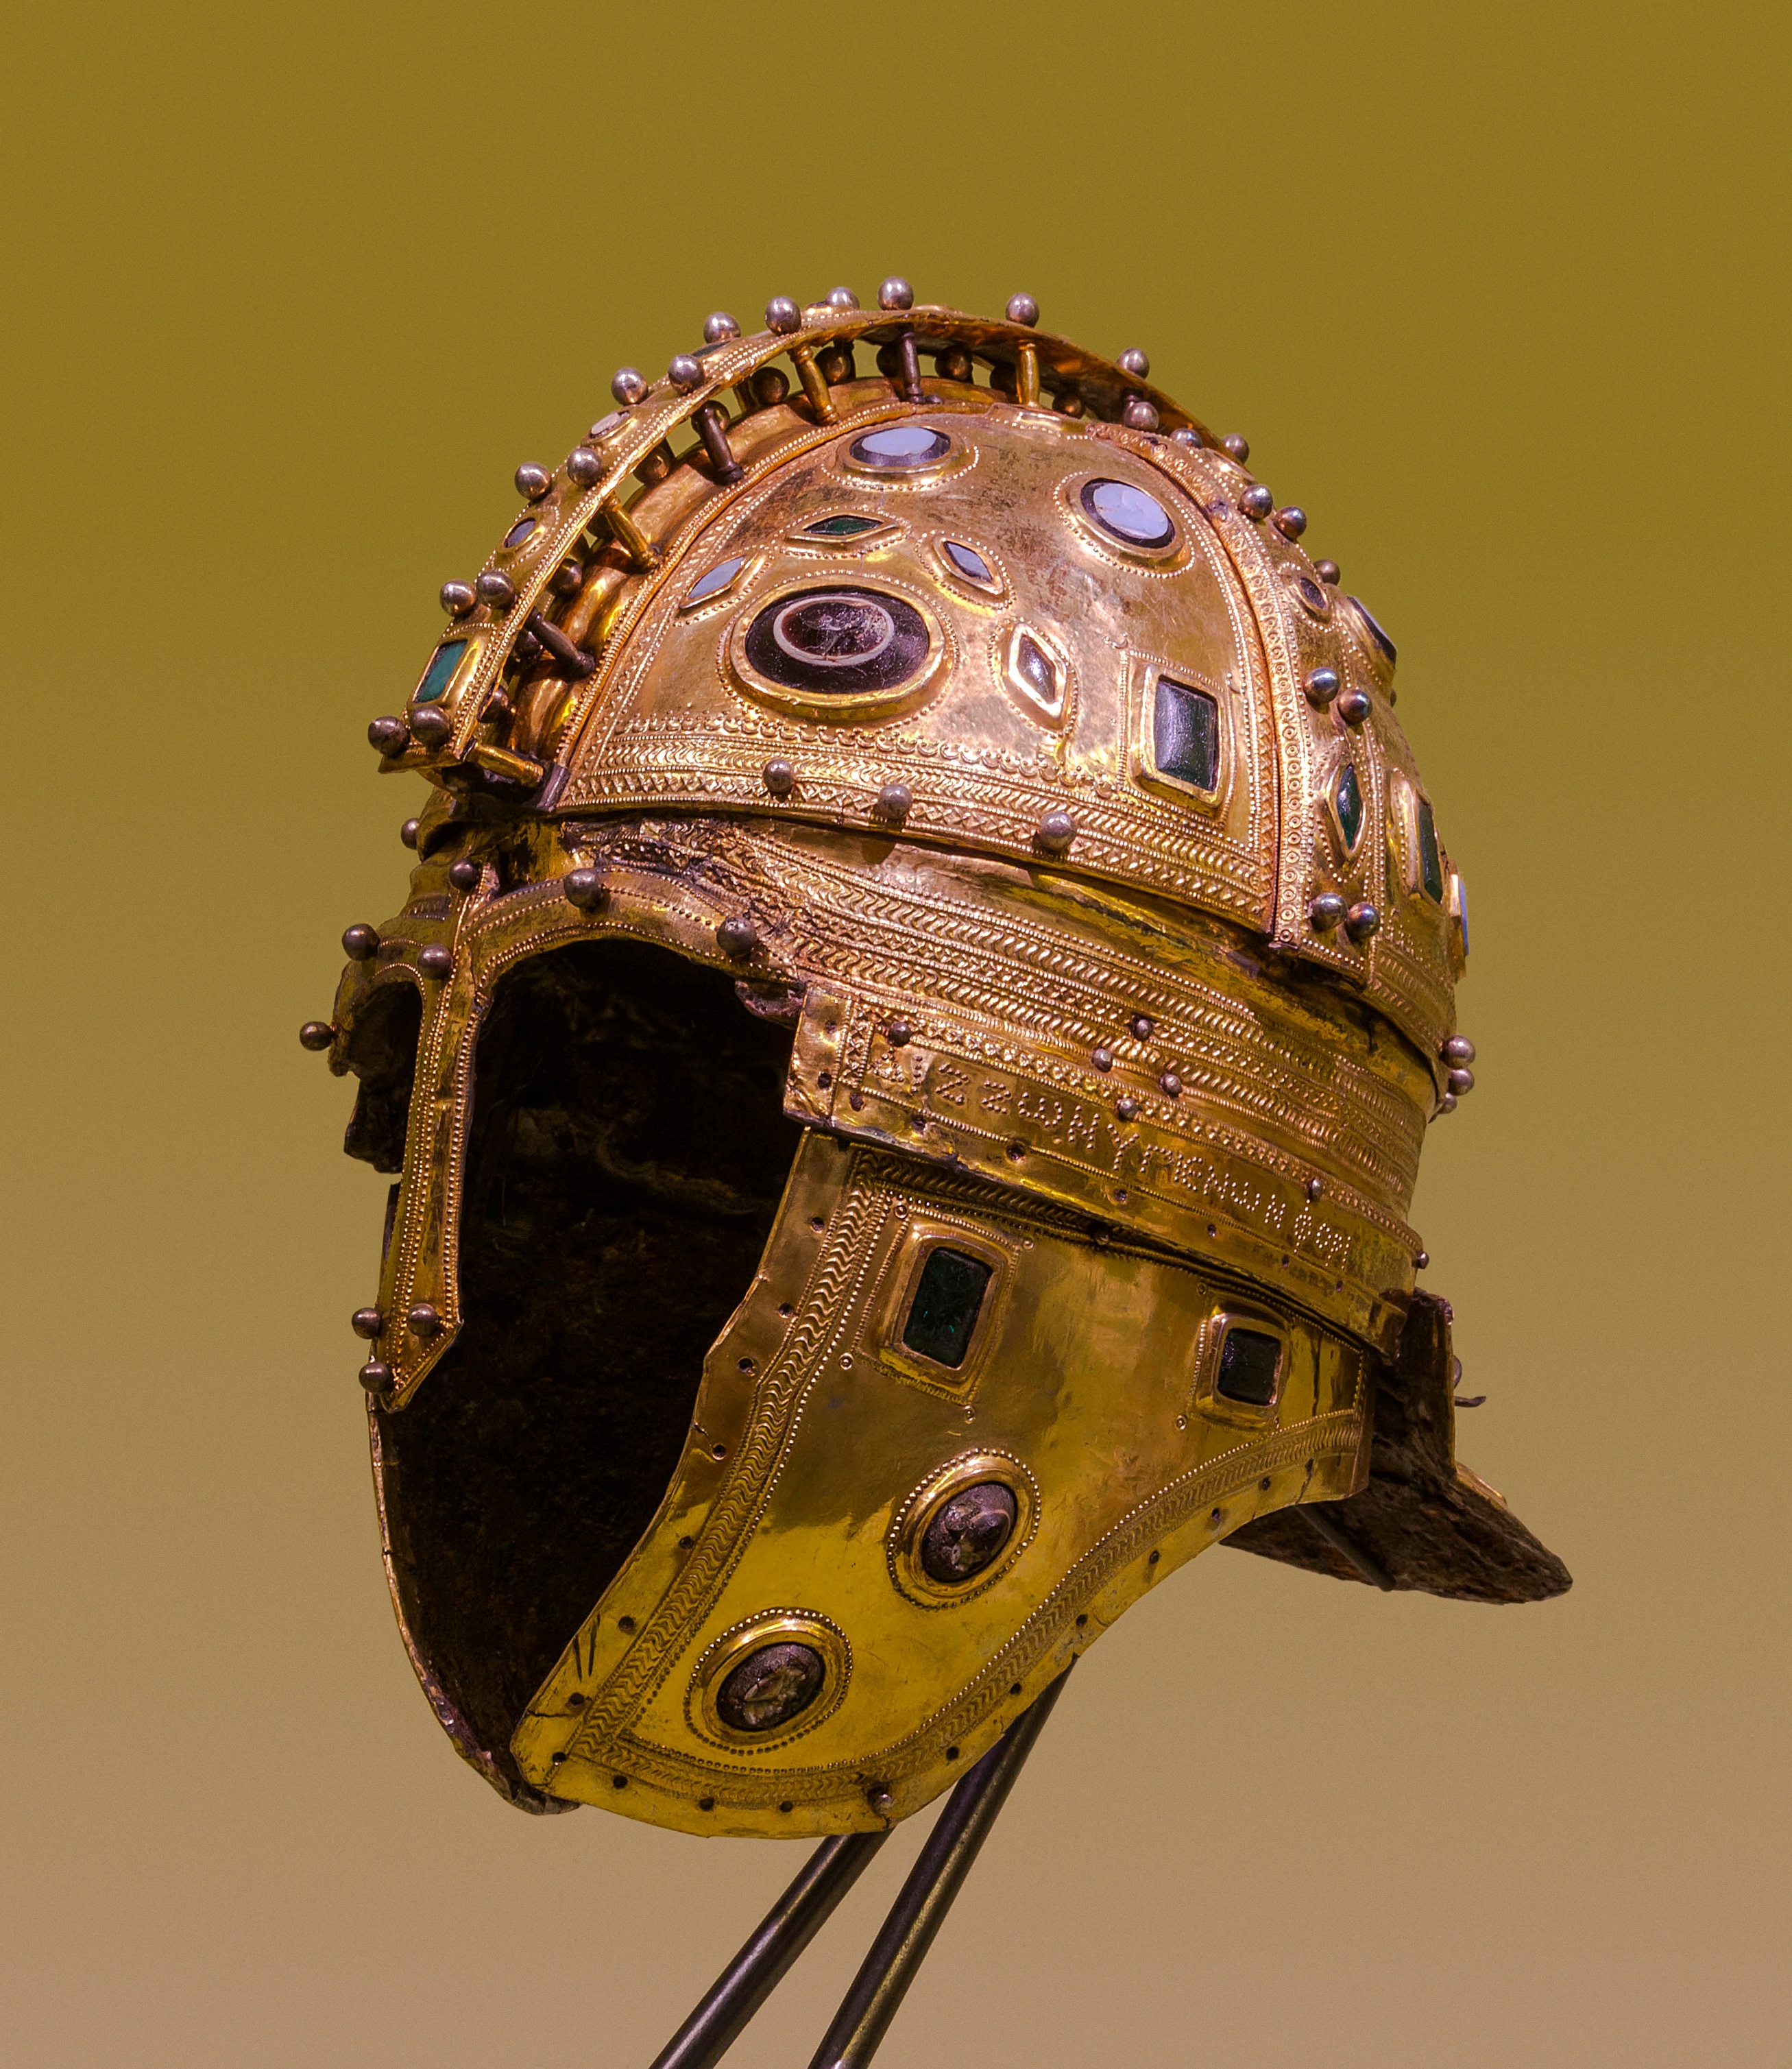
military, soldier, museum, italy, clothing, headgear, sports equipment, close up, mask, rome, helmet, head, roman, protection, costume, armour, masque, combat, warrior, antiquity, armor, macro photography, football helmet, personal protective equipment, football equipment and supplies, protective equipment in gridiron football, hockey protective equipment, goaltender mask, protective gear in sports, fourth century